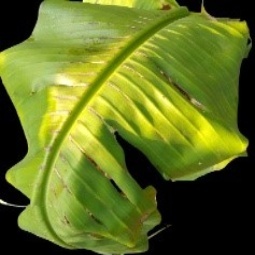
Label: Magnesium